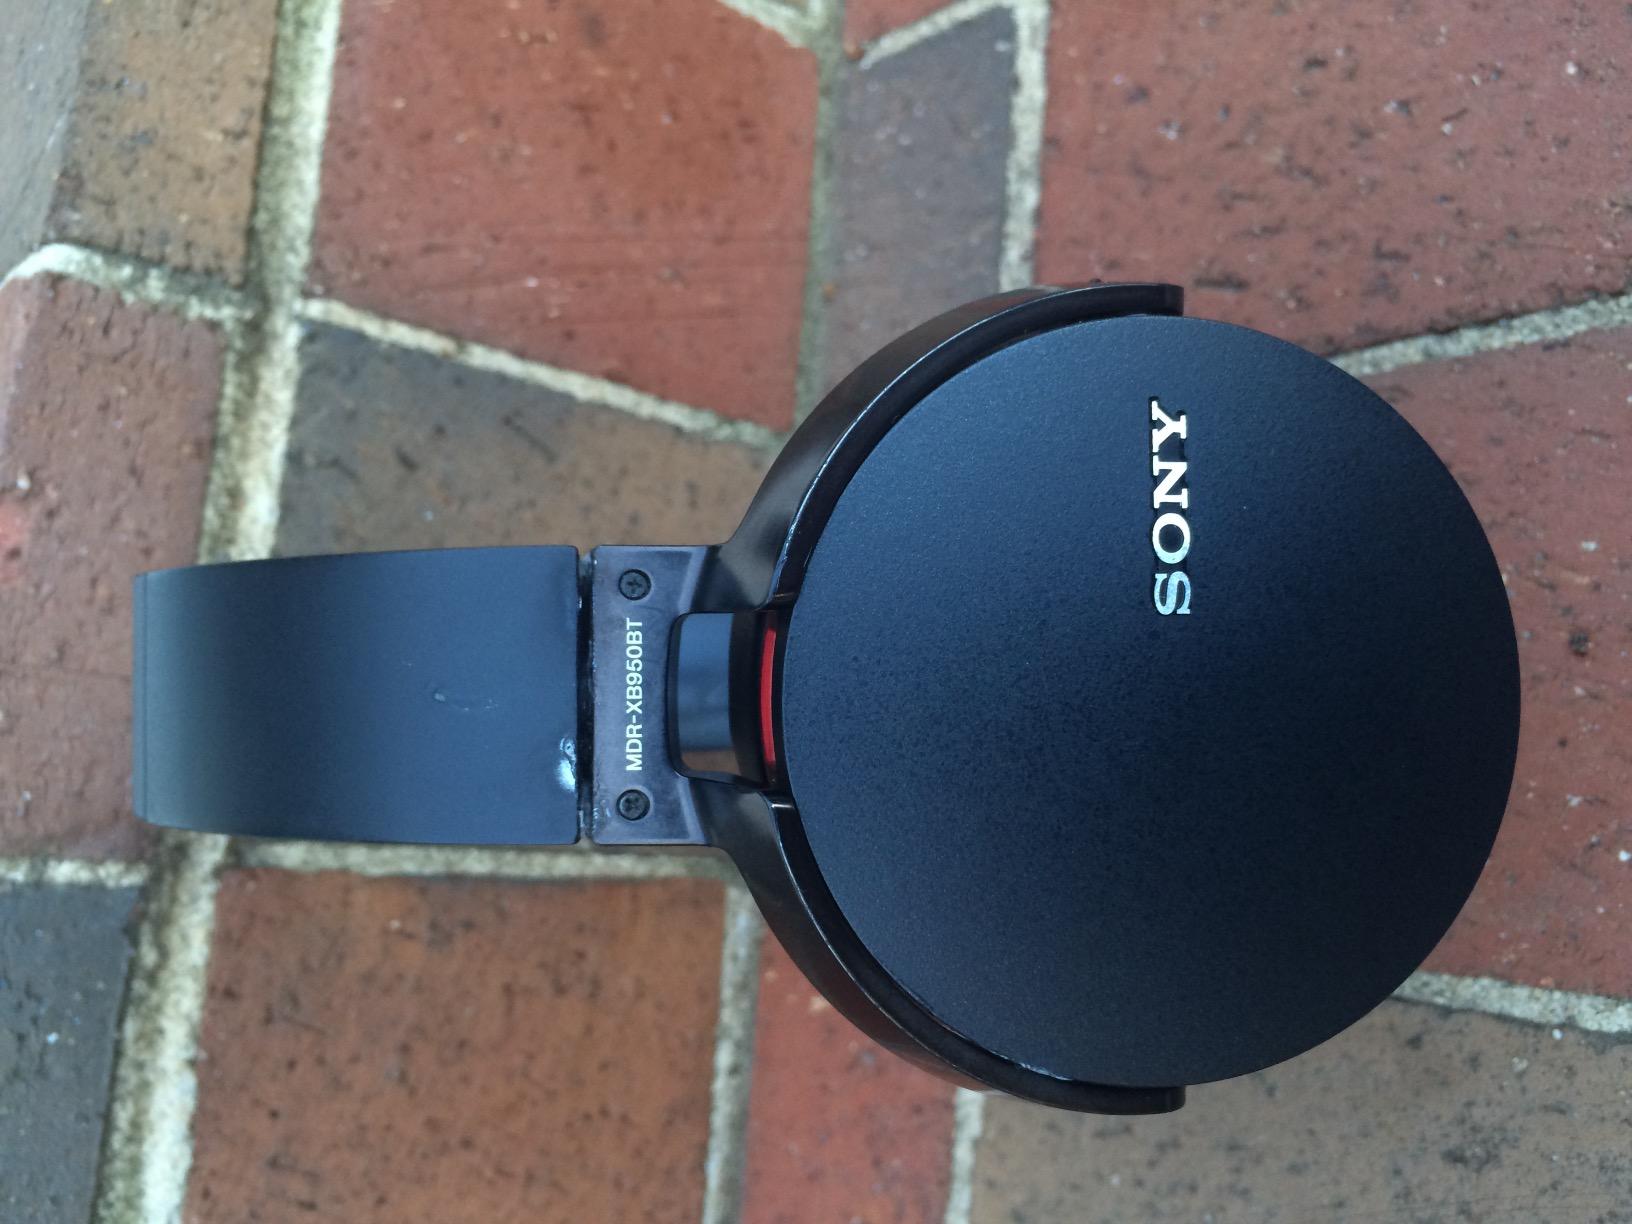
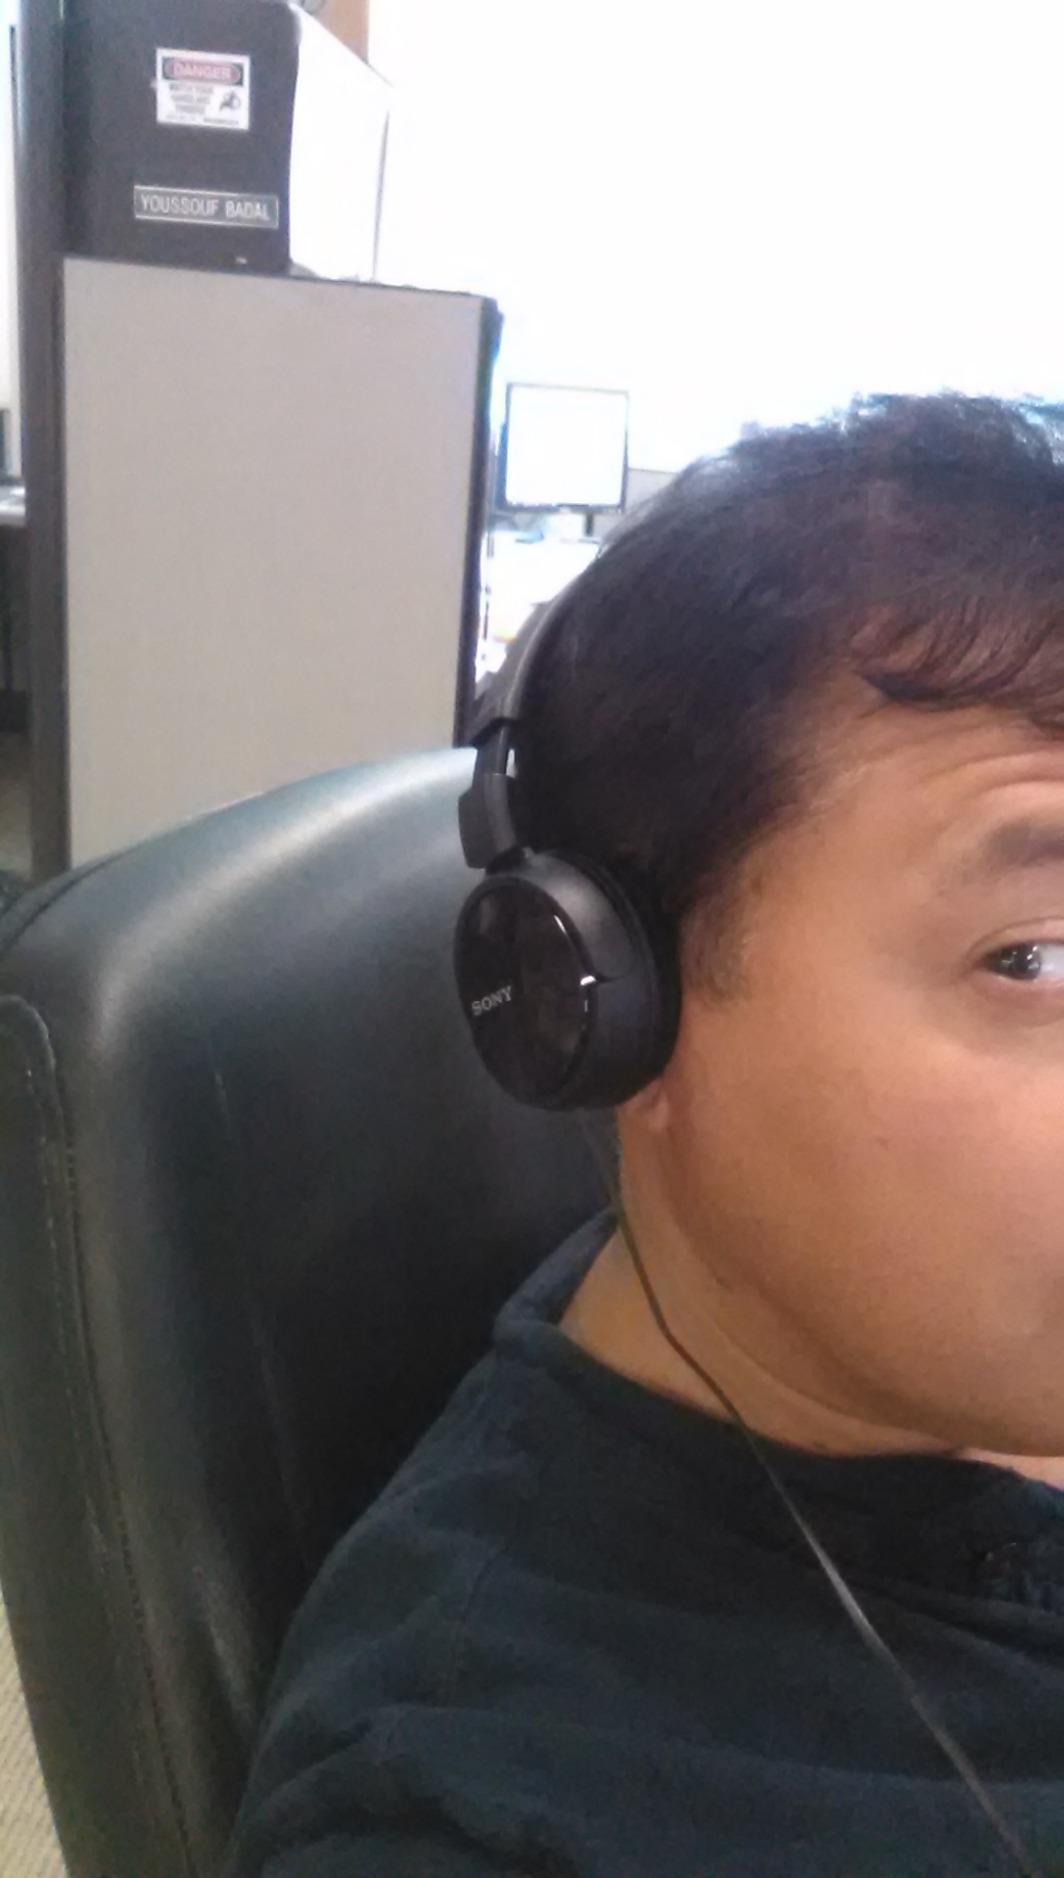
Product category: headphones
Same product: no